Socialist economics

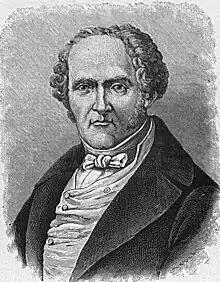
Charles Fourier, influential early French socialist thinker

A key early socialist theorist of political economy was Pierre-Joseph Proudhon. He was the most well-known of nineteenth century mutualist theorists and the first thinker to refer to himself as an anarchist. Others were: Technocrats like Henri de Saint-Simon, agrarian radicals like Thomas Spence, William Ogilvie and William Cobbett; anti-capitalists like Thomas Hodgskin; communitarian and utopian socialists like Robert Owen, William Thompson and Charles Fourier; anti-market socialists like John Gray and John Francis Bray; the Christian mutualist William Batchelder Greene; as well as the theorists of the Chartist movement and early proponents of syndicalism.